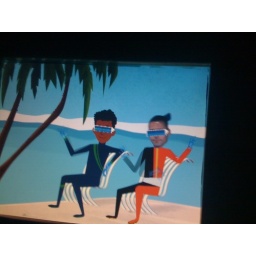
October 30, 2009 - Me and some random person in a futuristic car at EPCOT